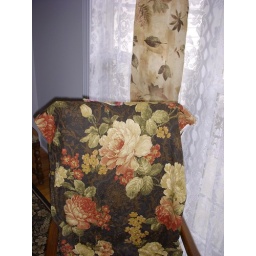
New chair material with curtain material in background